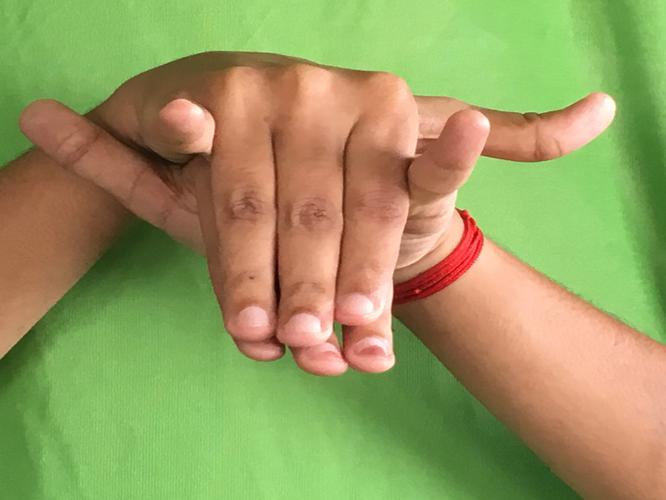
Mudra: Varaha
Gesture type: double_hand